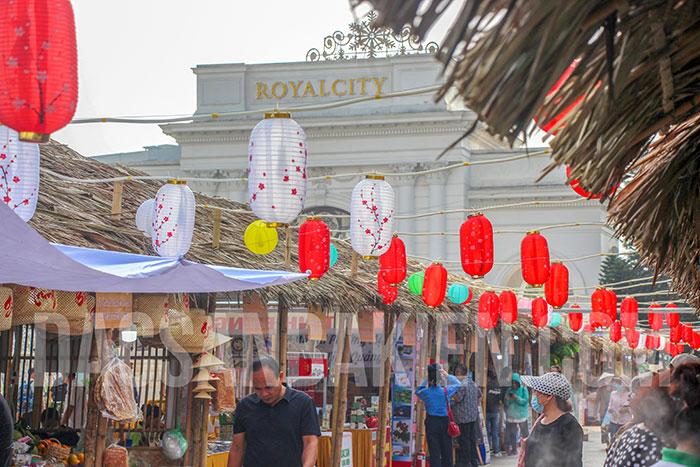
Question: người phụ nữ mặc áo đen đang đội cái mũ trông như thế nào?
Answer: cái mũ có màu trắng chấm đen